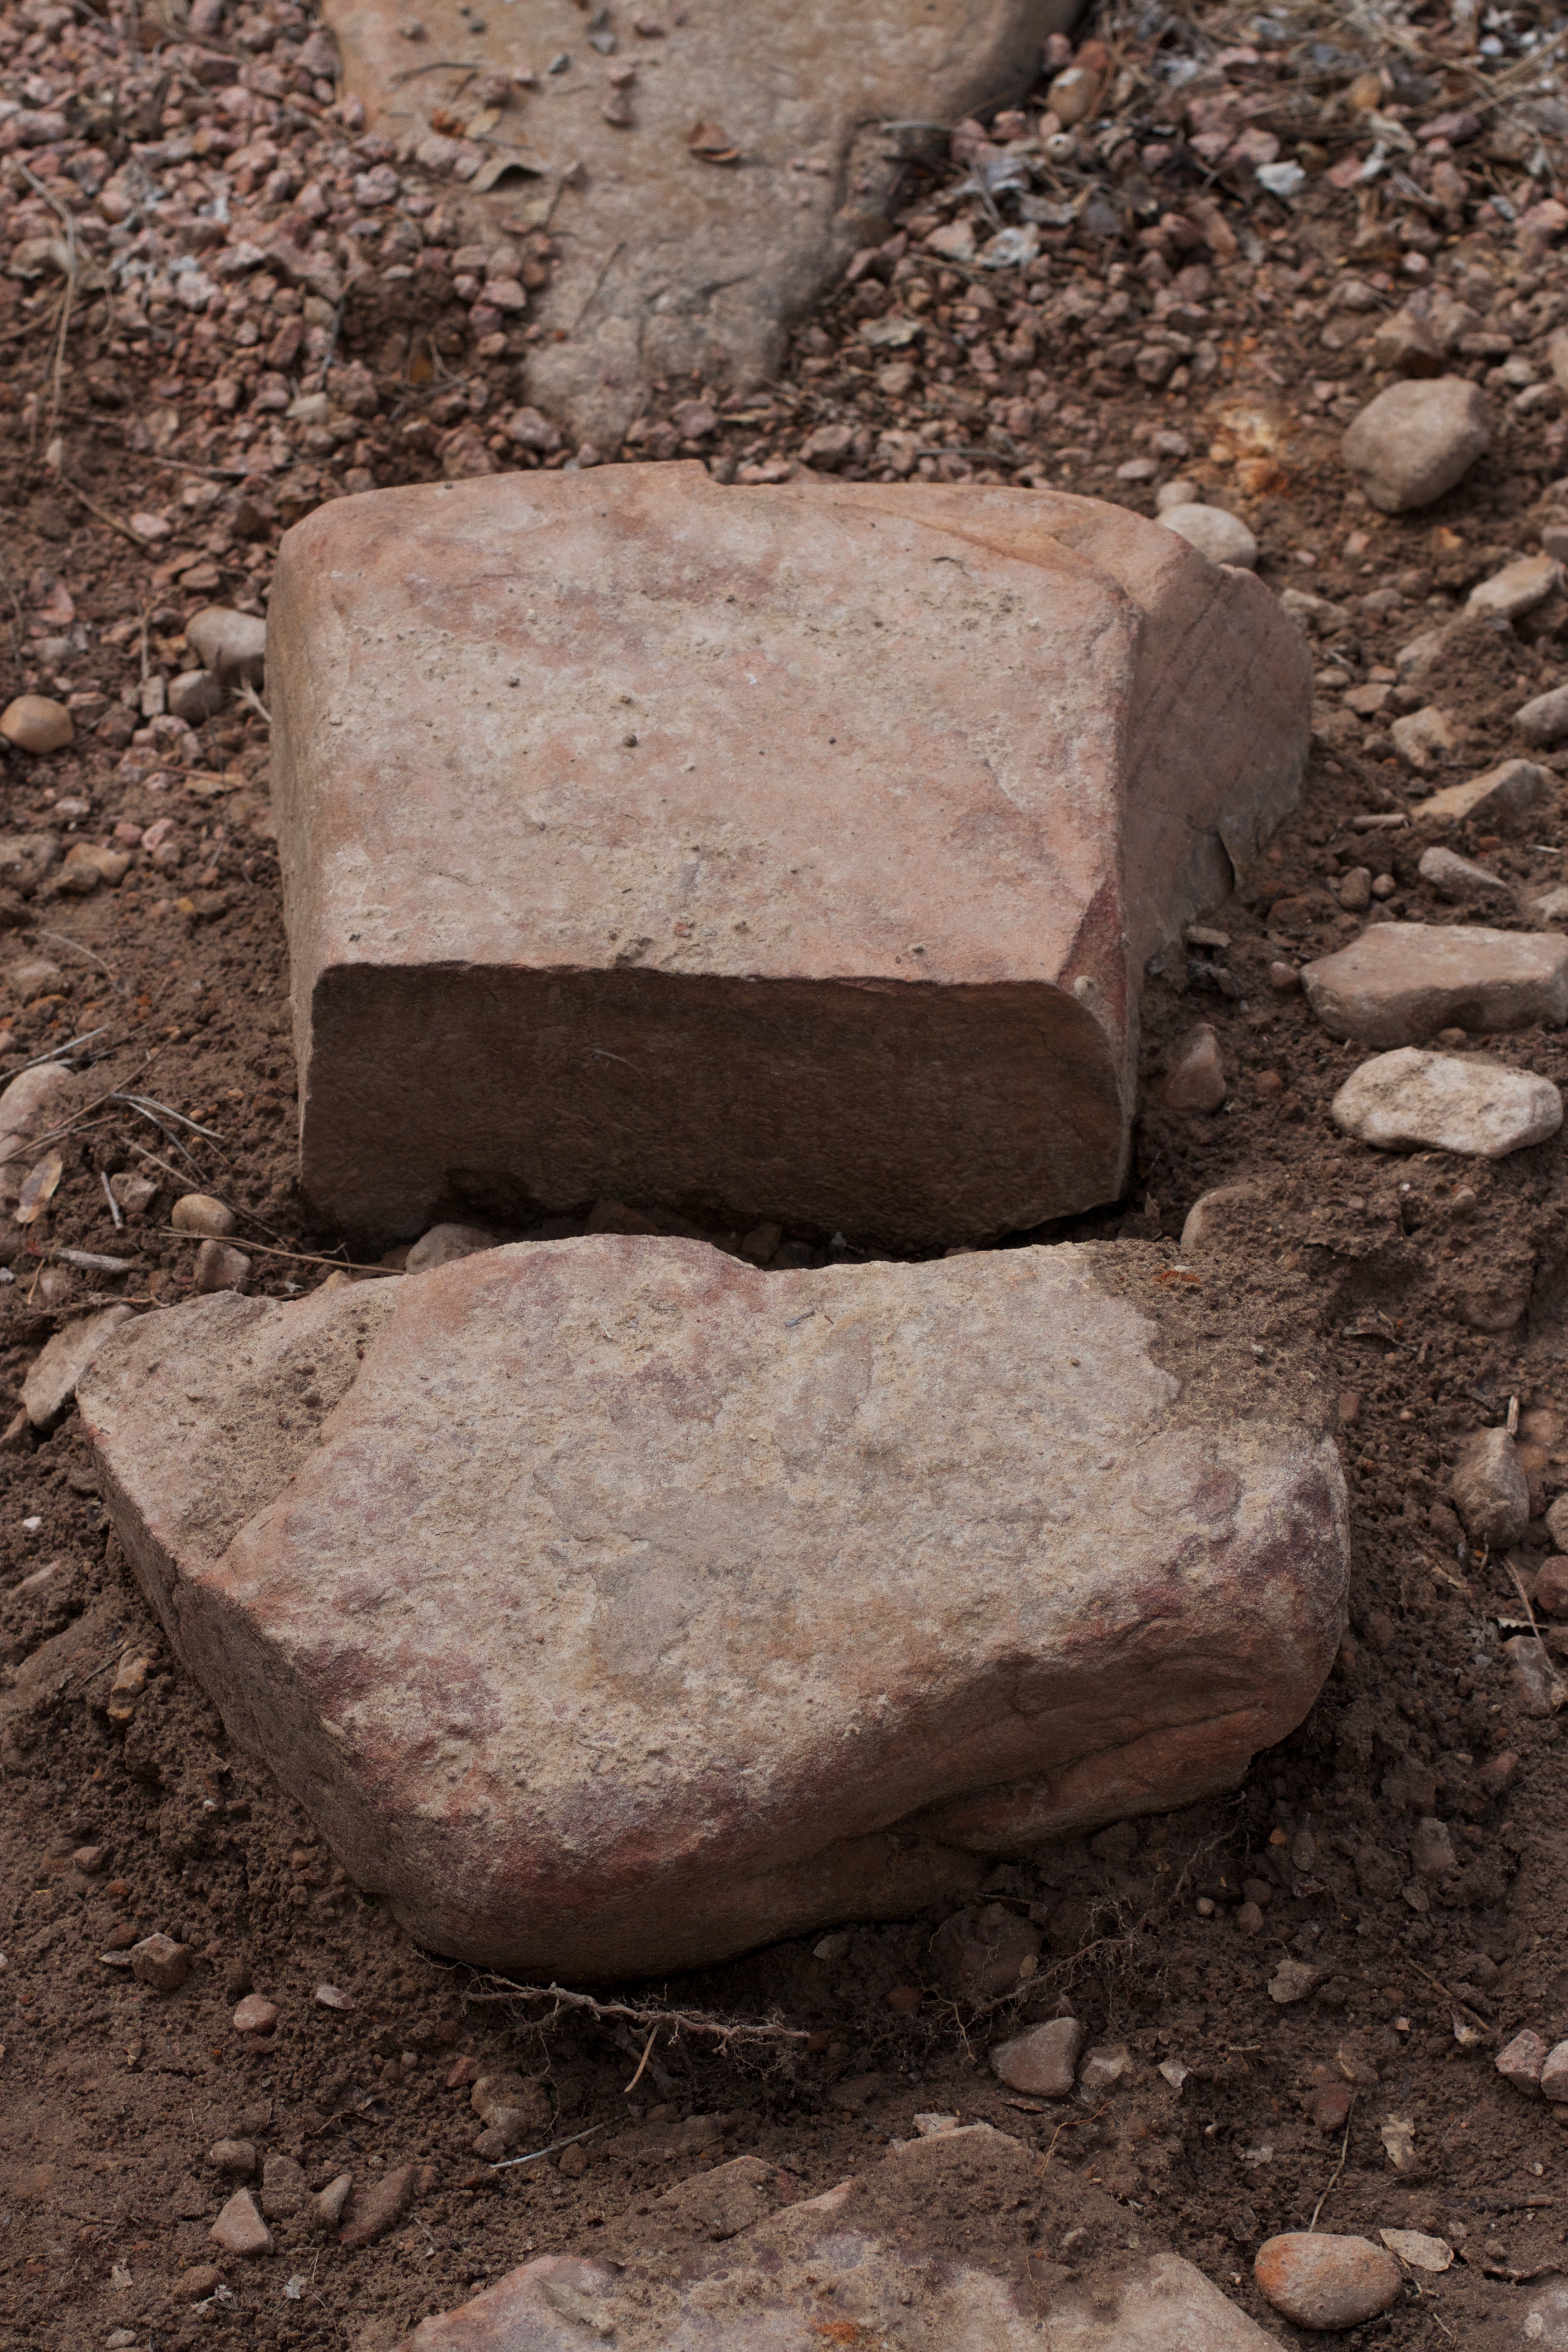
rock, wall, soil, brick, material, sculpture, geology, temple, ruins, boulder, ancient history